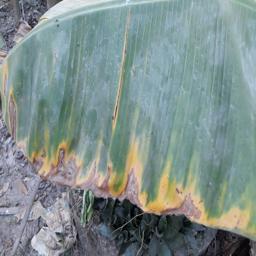
Label: POTASSIUM DEFICIENCY